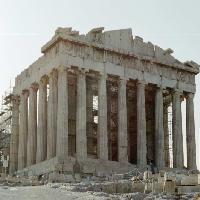
Weather: cloudy or overcast